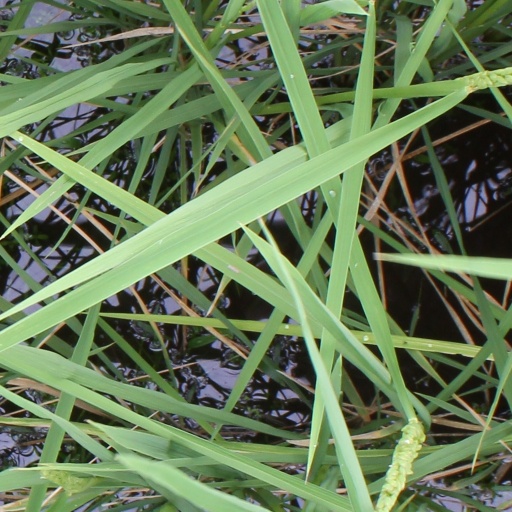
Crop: rice